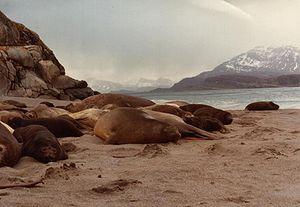
L'éléphant de mer du sud qui peut peser jusqu'à 3,7 tonnes, est le plus grand des pinnipèdes. Il fréquente les mers australes, depuis l'Antarctique jusqu'au sud des autres continents, et se reproduit à terre sur les plages des îles sub-antarctiques. Les études de suivi par satellite ont révélé ses compétences extraordinaires de voyageur océanique et de plongeur.